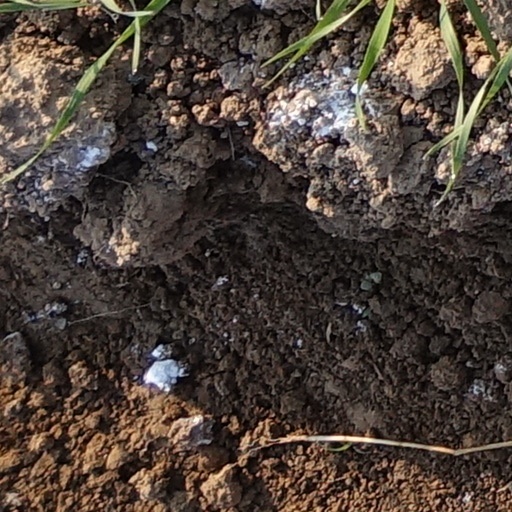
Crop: wheat